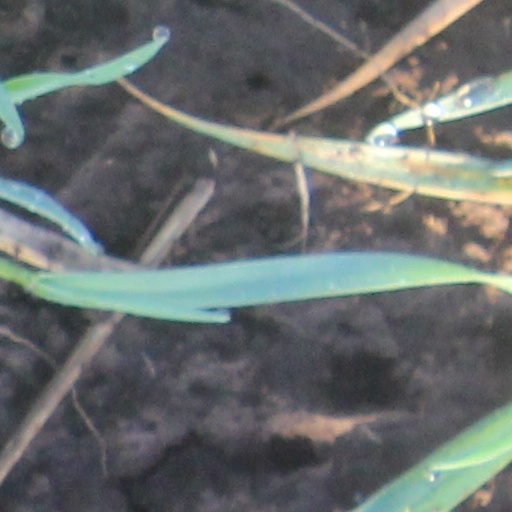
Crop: wheat